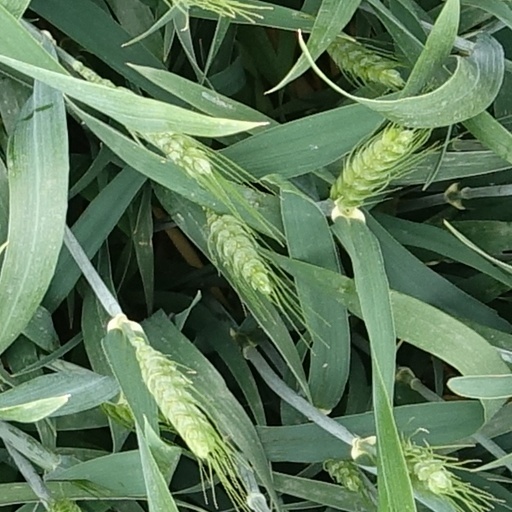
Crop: wheat